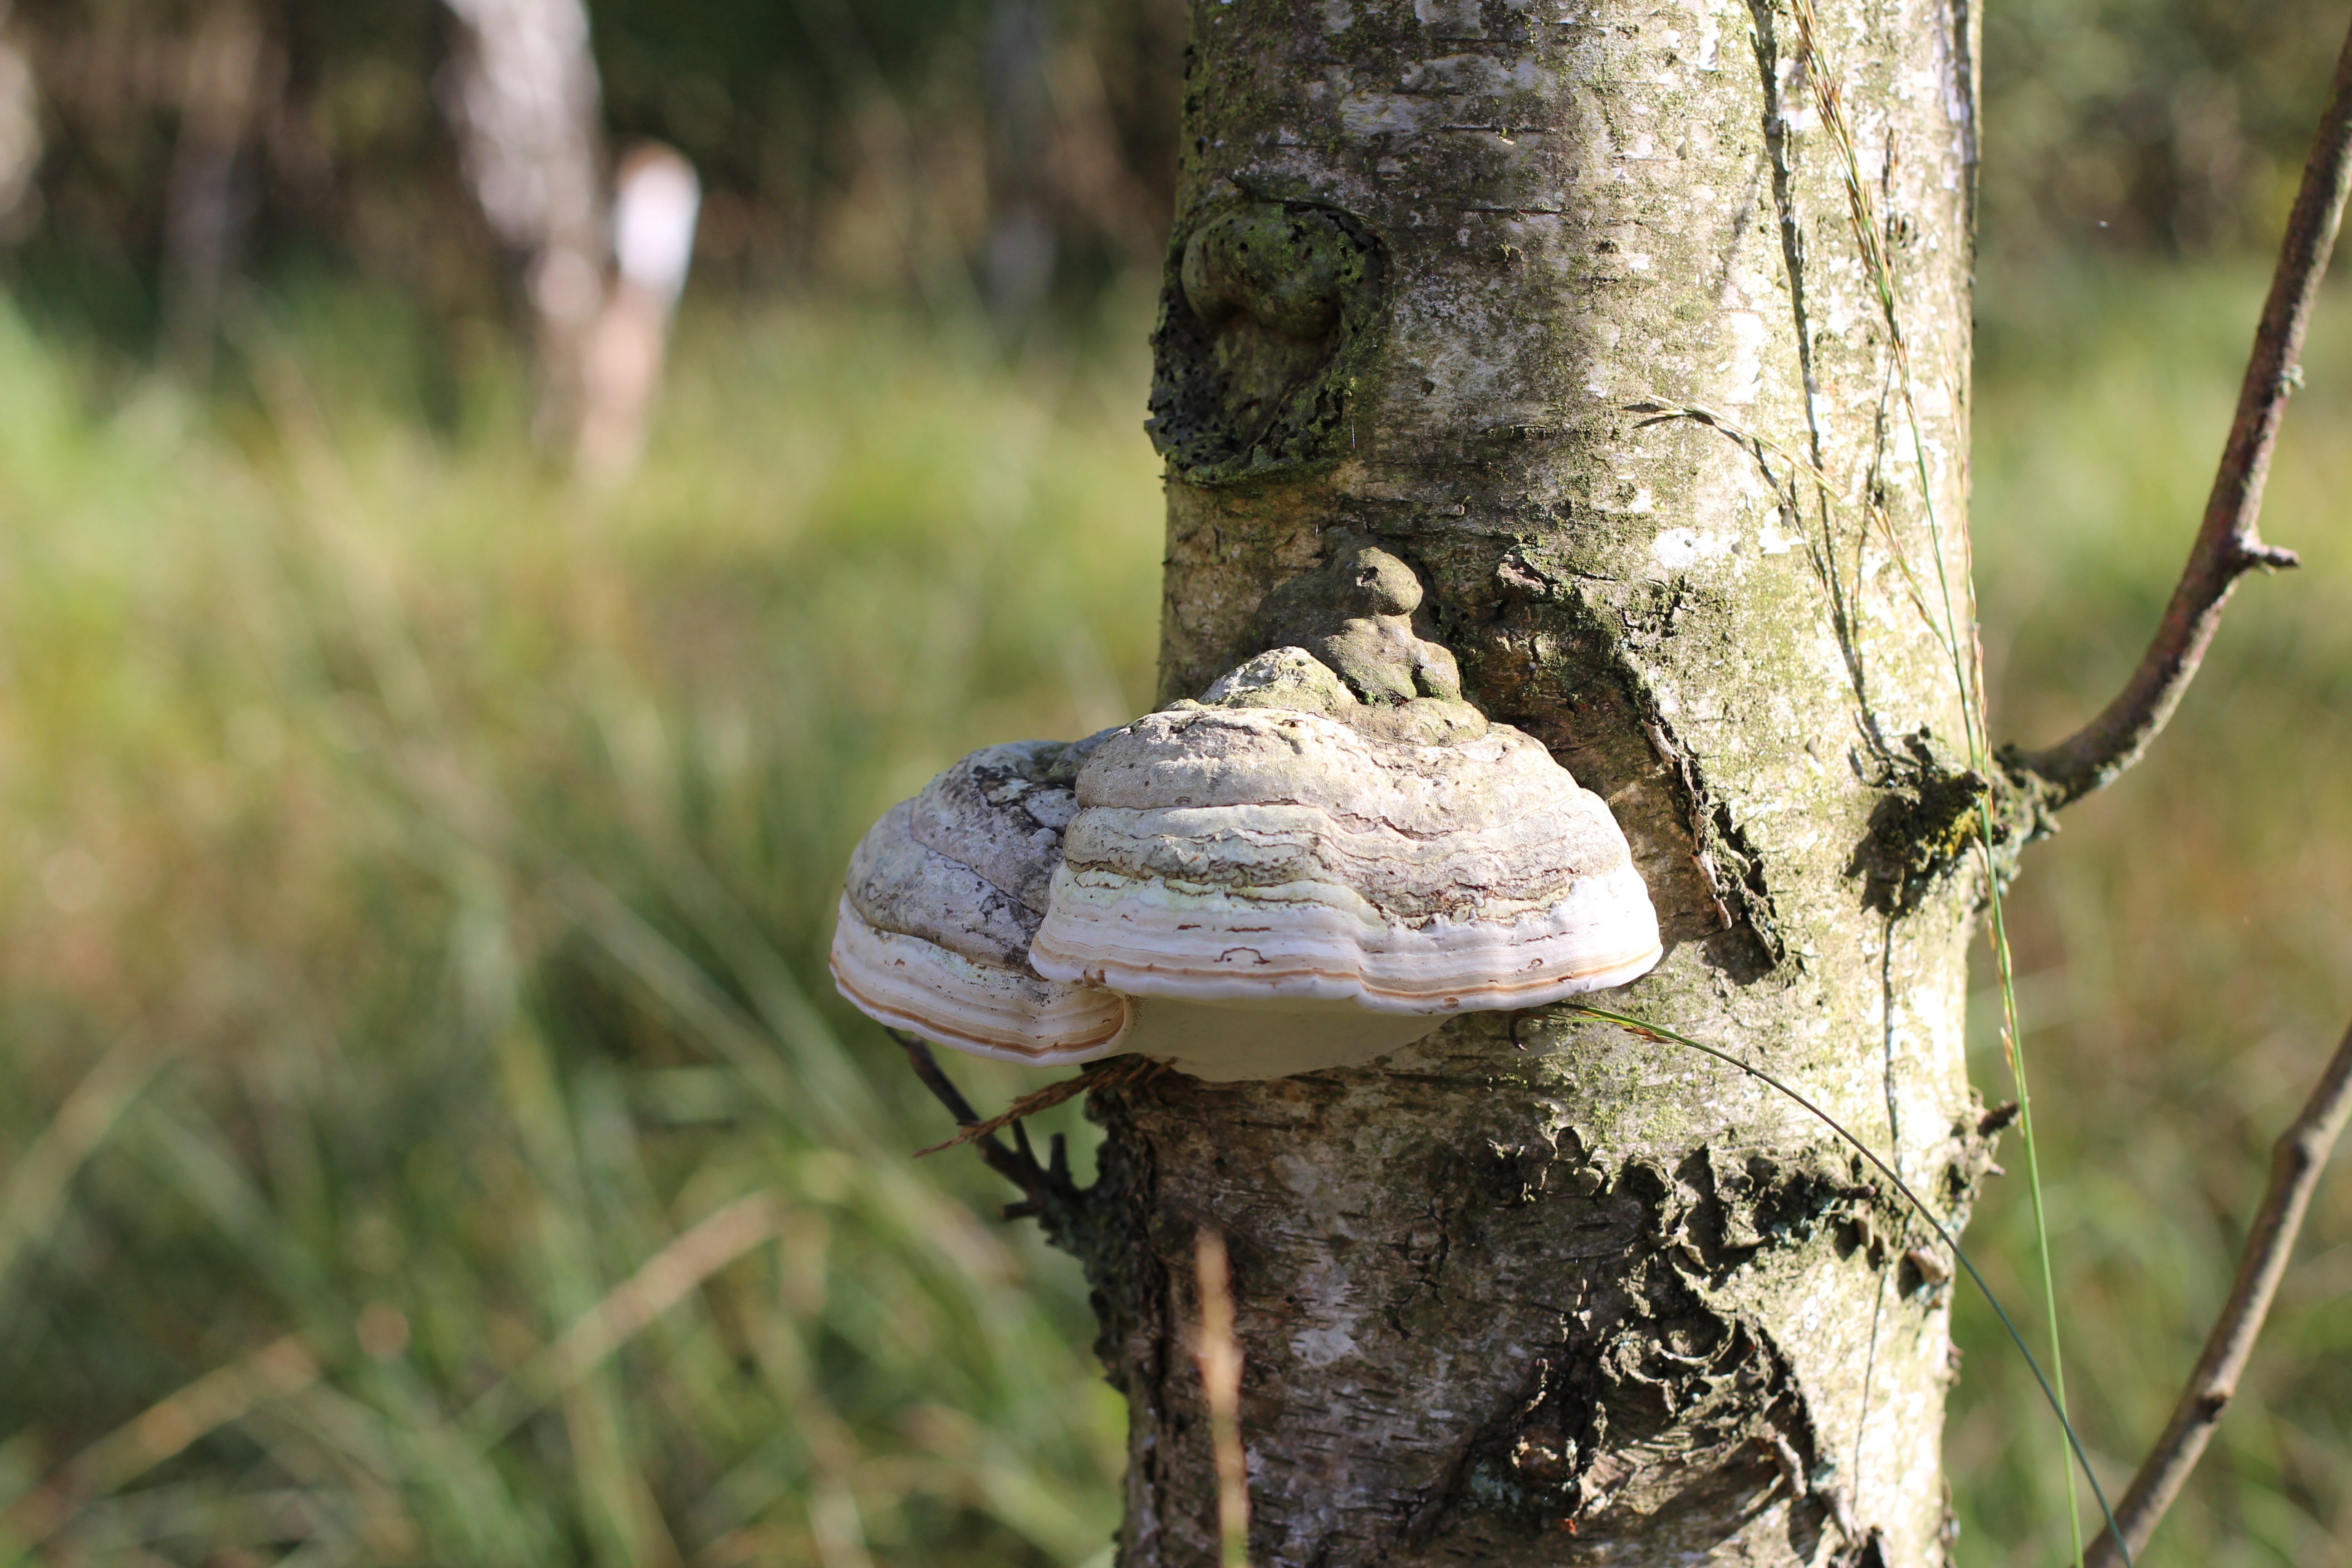
tree, nature, forest, branch, flower, trunk, wildlife, mushroom, flora, fauna, fungus, woodland, habitat, tree fungus, mushrooms on tree, baumschwamm, natural environment, woody plant, agaricomycetes